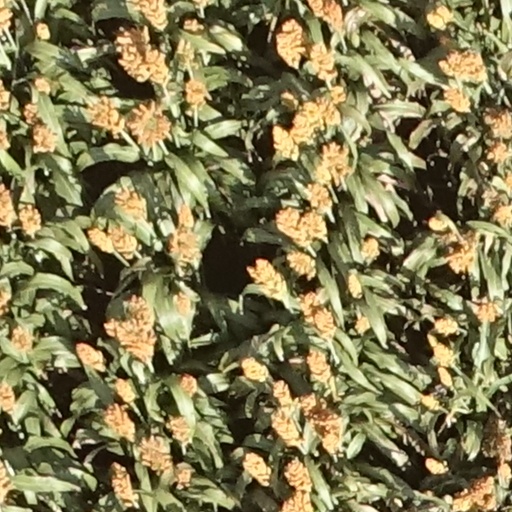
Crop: sorghum